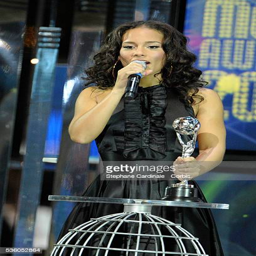
rhythm and blues artist on stage with award during the ceremony of awards